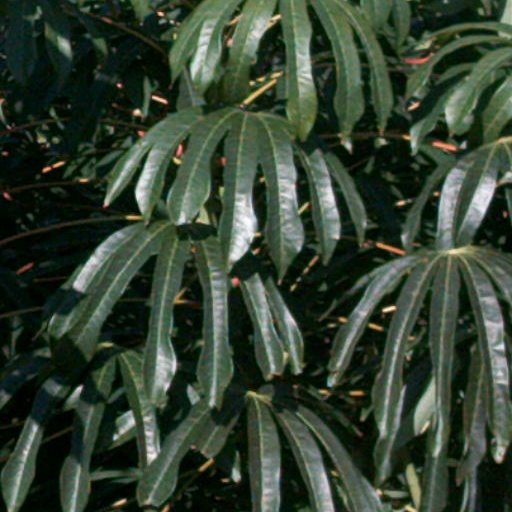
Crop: cassava